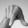
ASL letter: Q